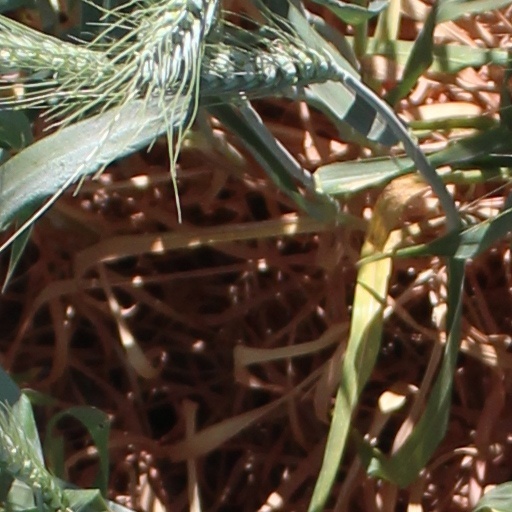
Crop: wheat